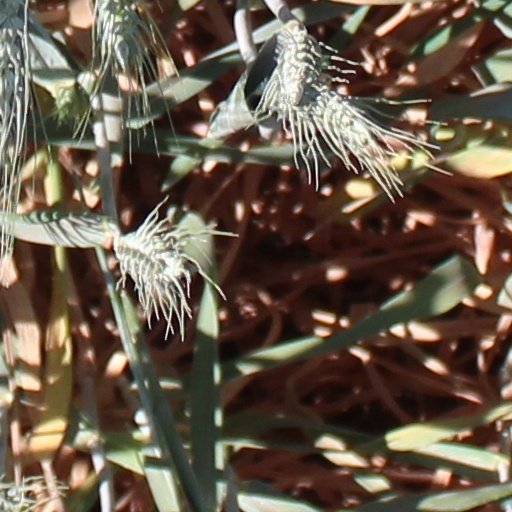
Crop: wheat